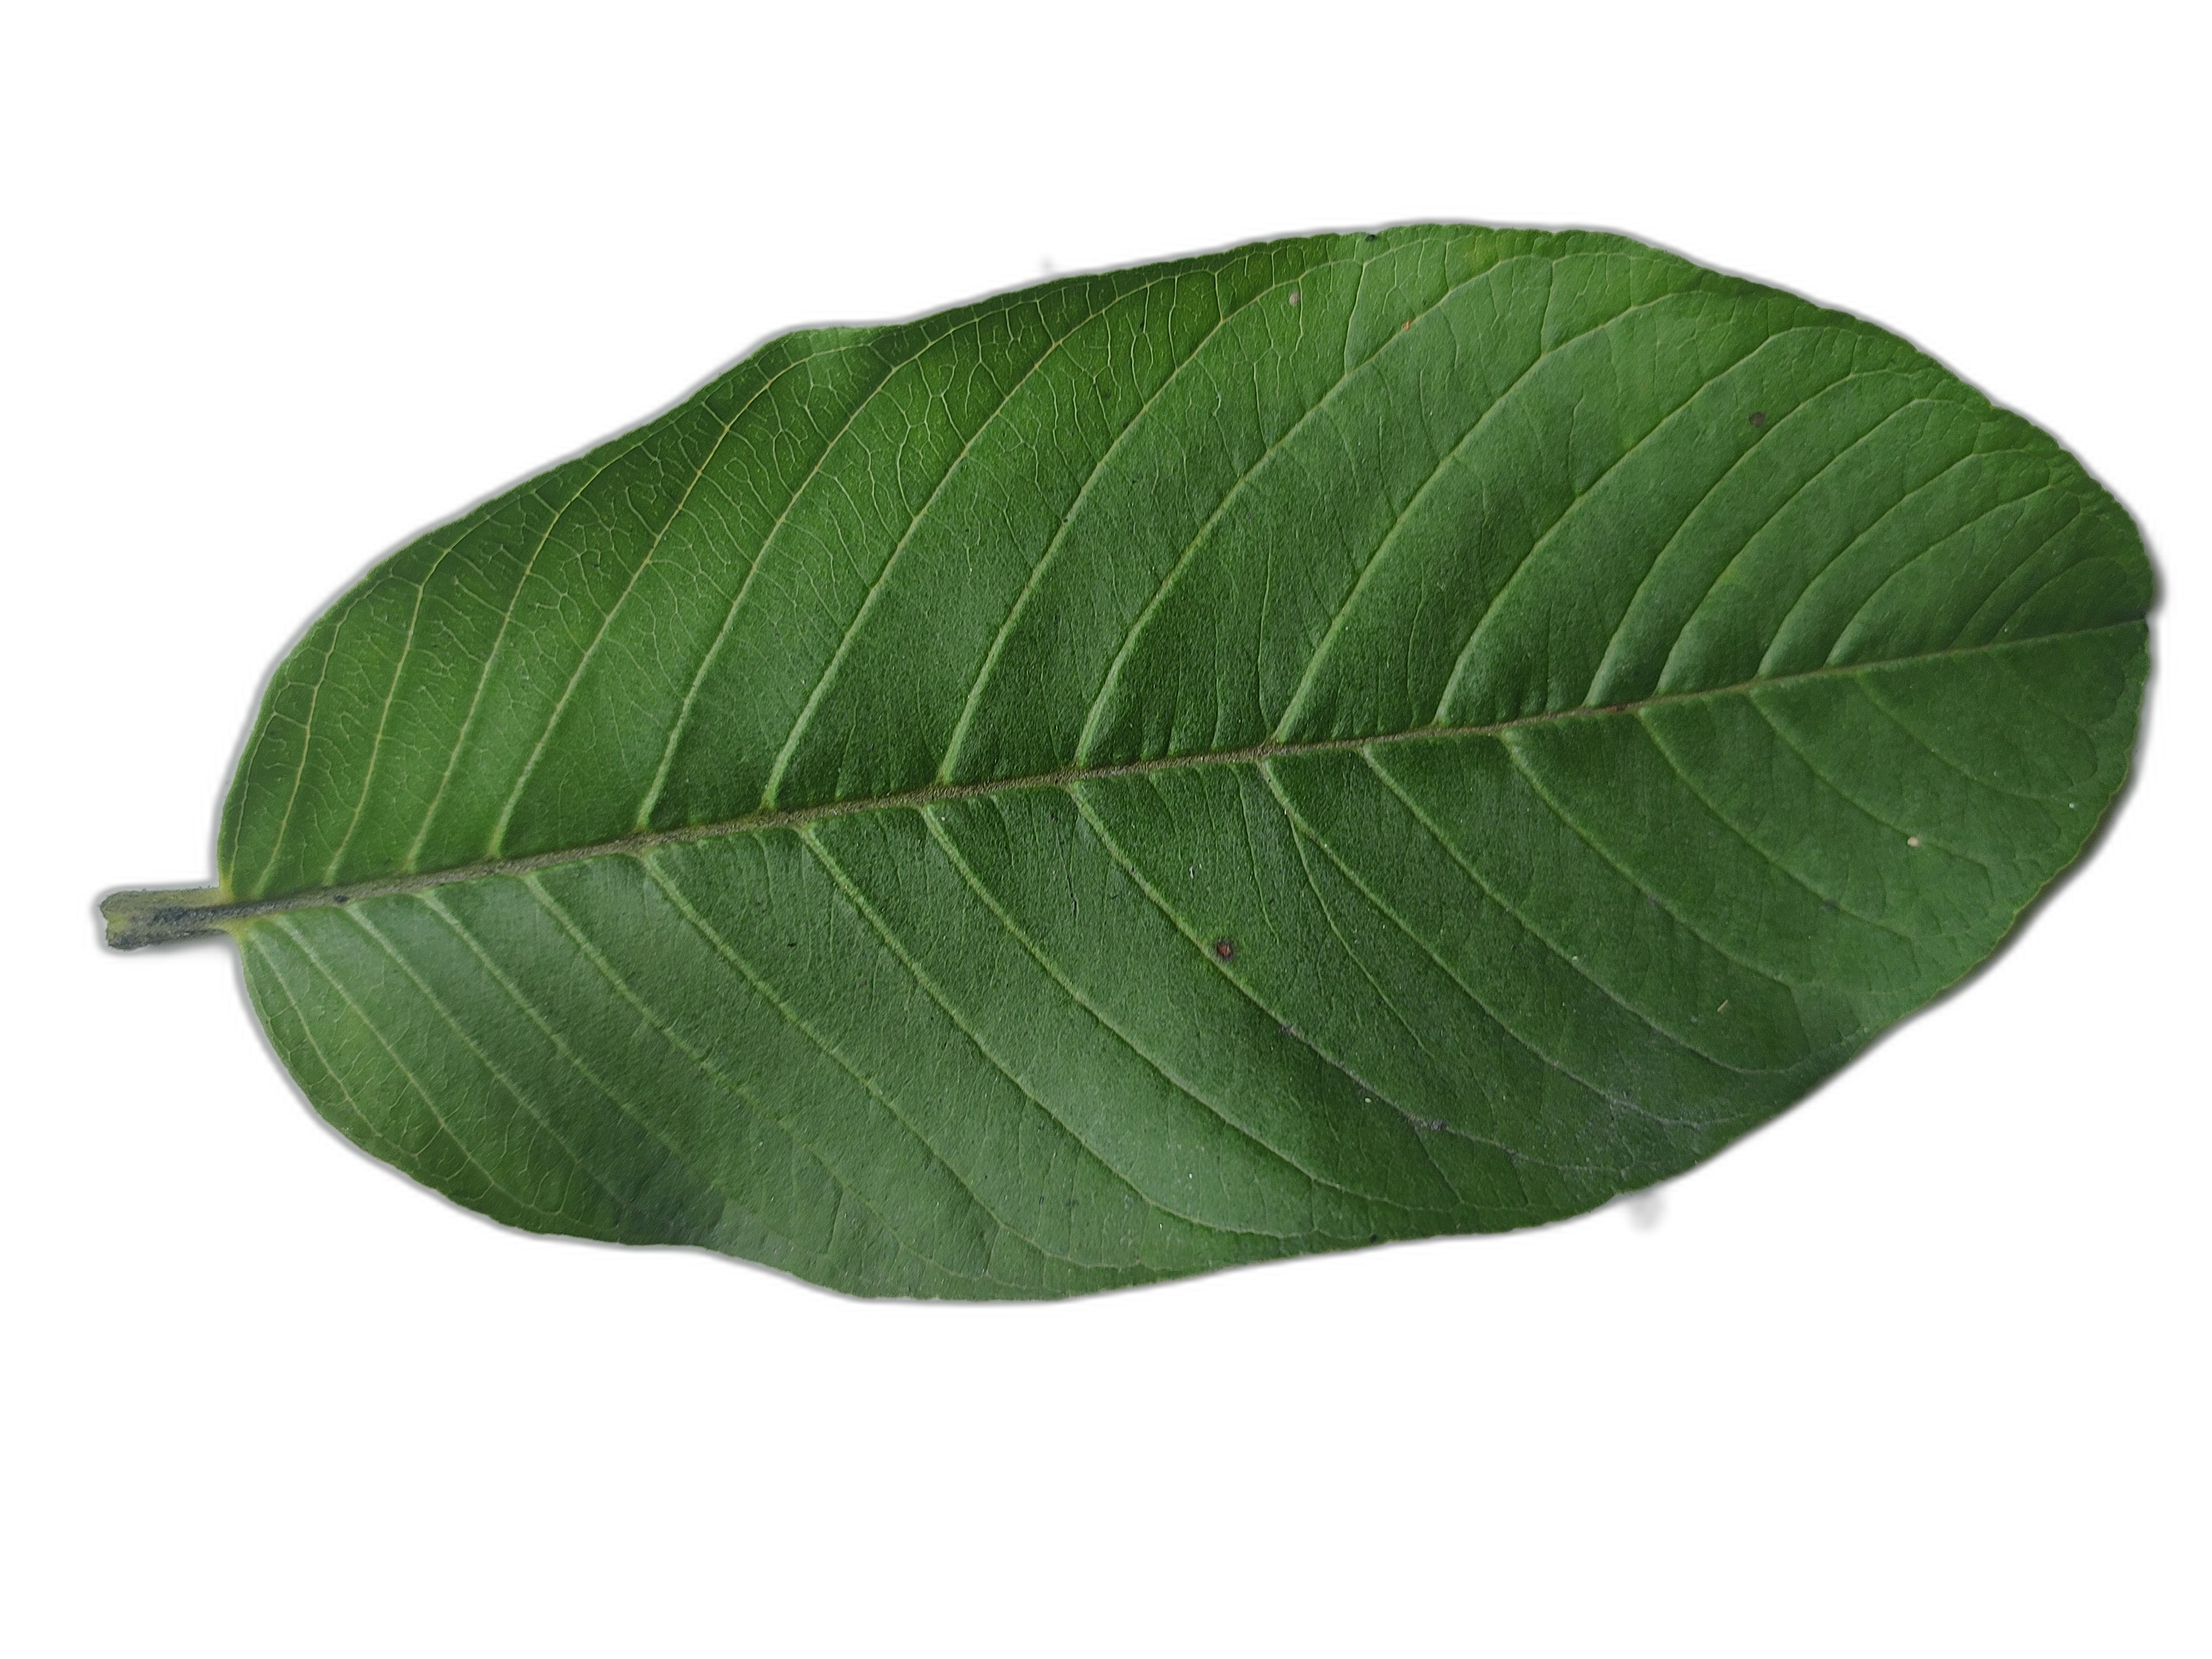
Plant part: leaf
Disease: Healthy